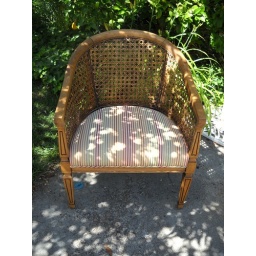
Sweet little chair with caned back in excellent condition. Upholstered in a red, green and yellow striped fabric $80.00